Ernst Pauer

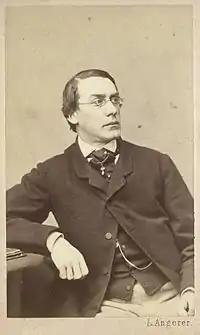
Ernst Pauer c 1896

Ernst Pauer (21 December 1826 – 5 May 1905) was an Austrian pianist, composer and educator.